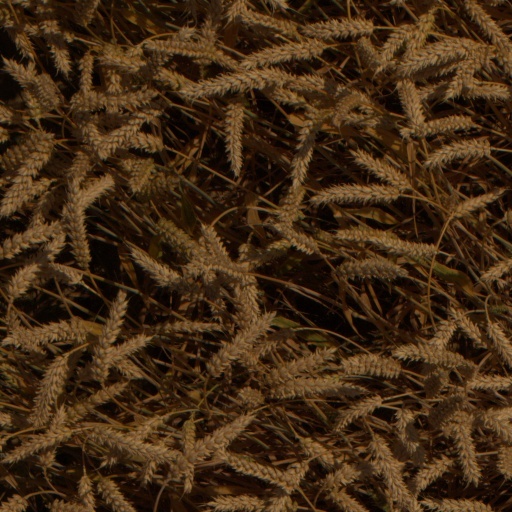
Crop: wheat